Nongtalang

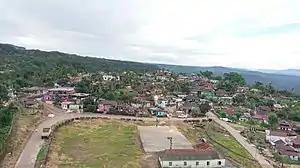
View of Nongtalang Khlachympa at Nongtalang Town from above.

Fixed telephone lines are not available in this small town. Internet services are available only through wireless broadband. It is only two cellular providers available i.e. Bharti Airtel 5G & Jio 5G.